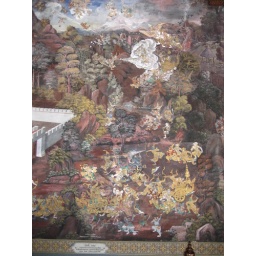
the murailles on the walls of some buildings in the Grande Palace